Hôtel Ritz Paris

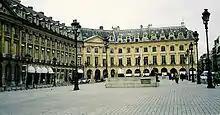
Hôtel Ritz Paris, looking north

The palace and the square are masterpieces of classical architecture from the end of the reign of Louis XIV. The façade was designed by the royal architect Mansart in the late 17th century before the plot was bought and construction began in 1705. The Hôtel Ritz comprises the Vendôme and the Cambon buildings with rooms overlooking the Place Vendôme.